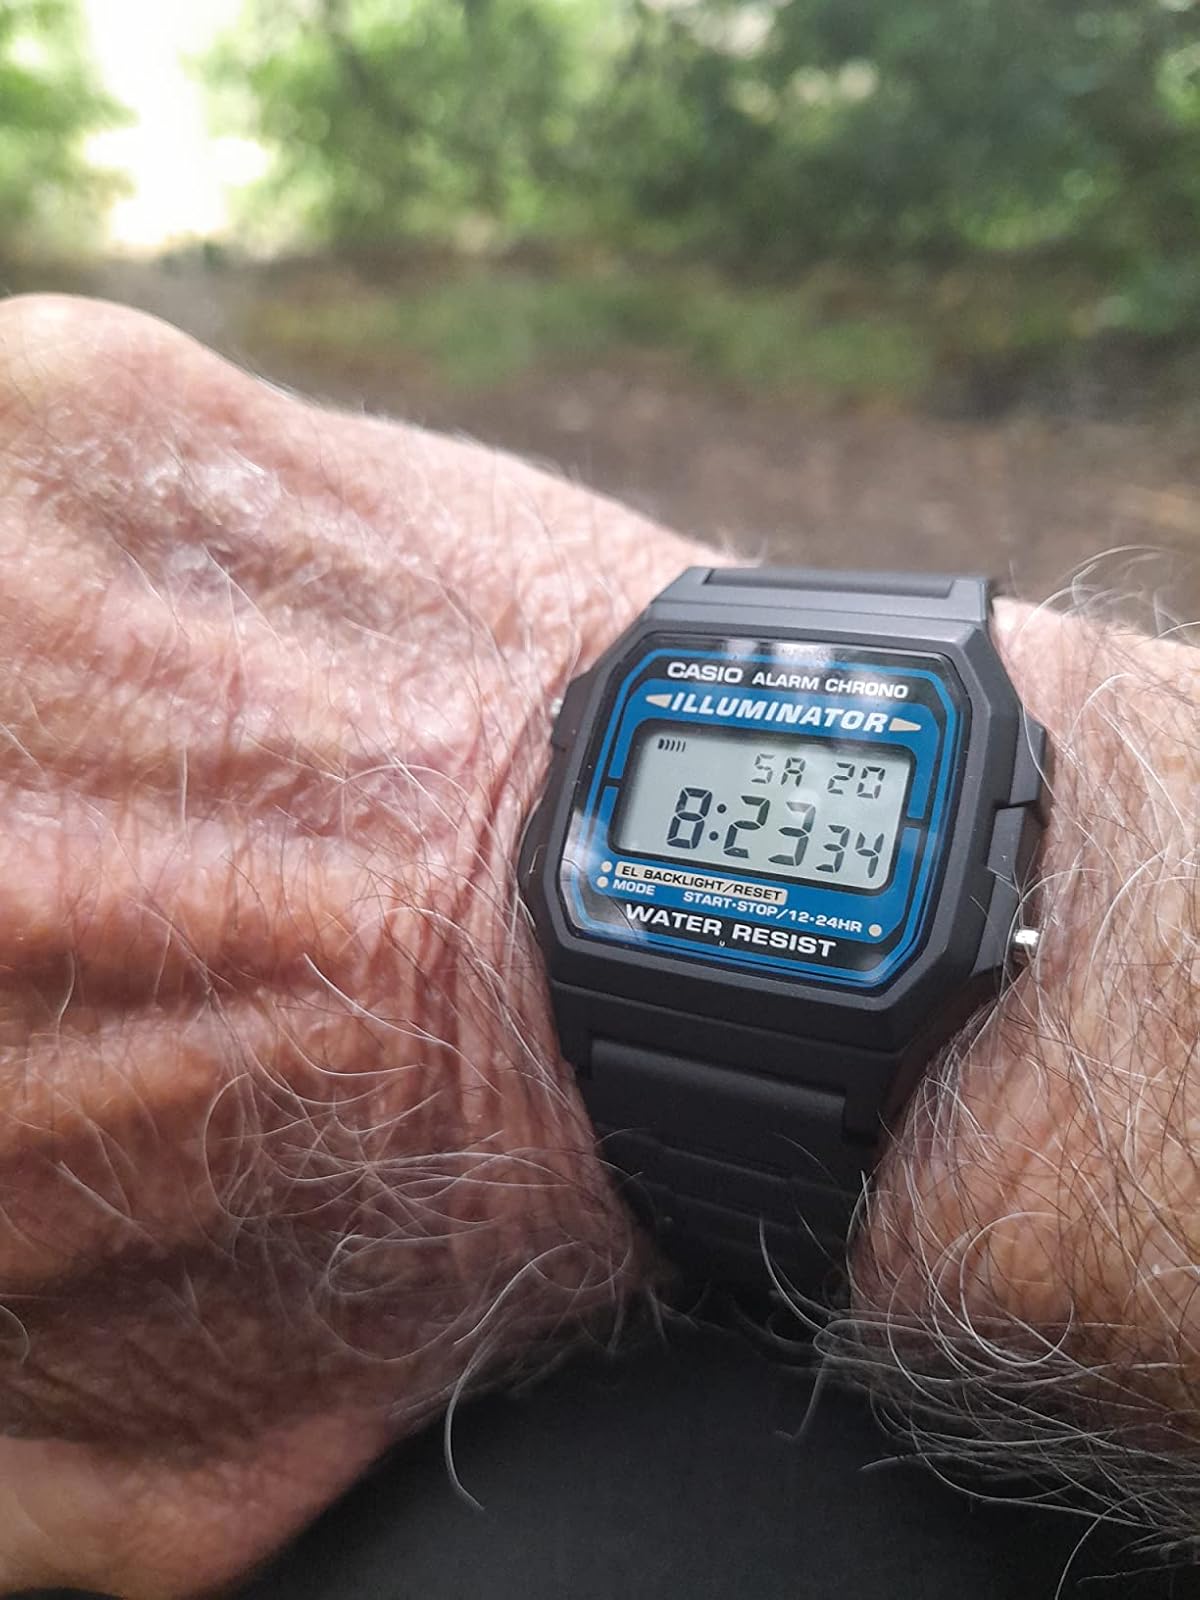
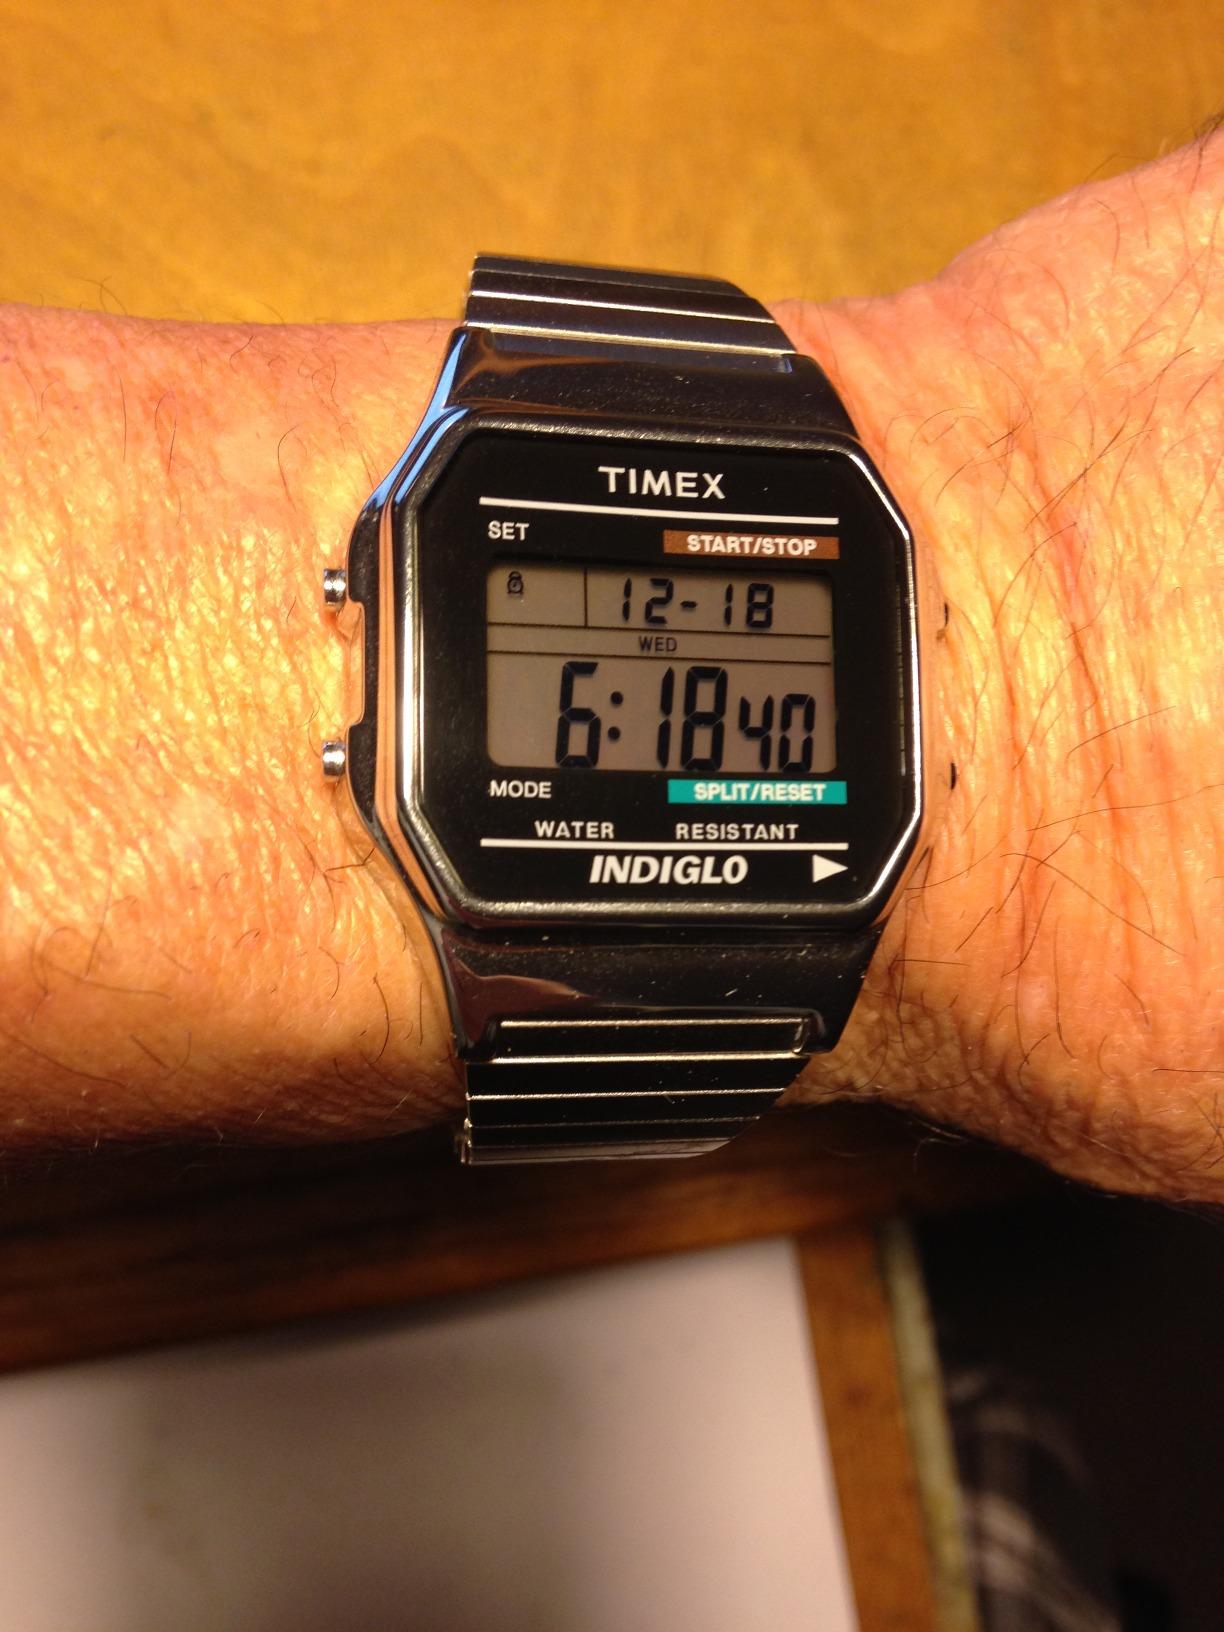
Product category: accessories_watch
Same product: no